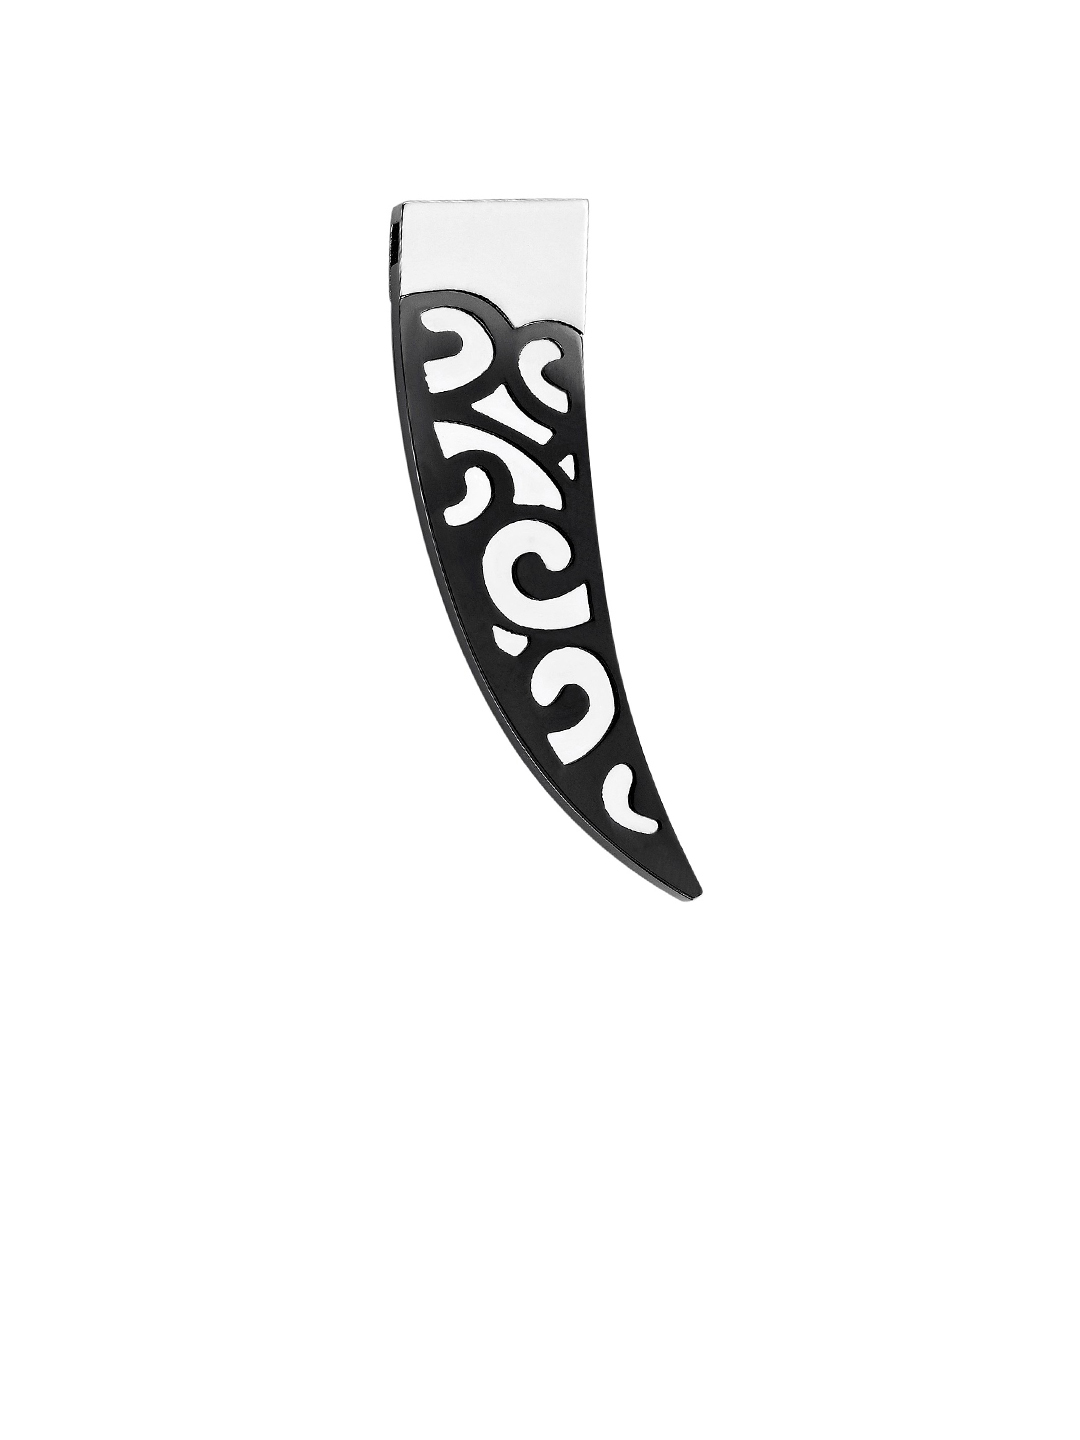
Revv Men Steel Pendant
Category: Accessories / Jewellery / Pendant
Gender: Men
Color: Steel
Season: Fall 2012
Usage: Casual